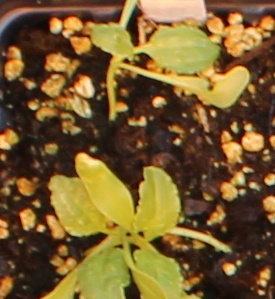
Label: Sugar beet